Tupua Tamasese

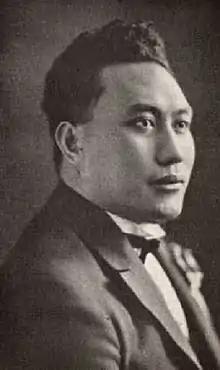
Tupua Tamasese Lealofi III, leader of the pro-independence Mau movement

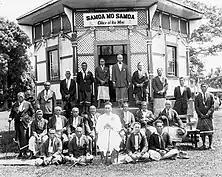

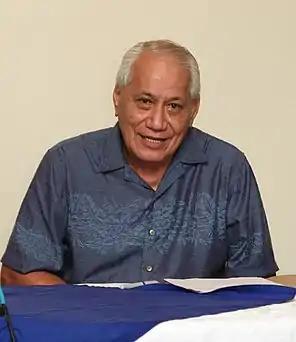

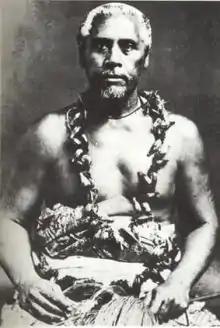
Tupua Tamagāsese Titimaea. The first time the appellation -"Tamasese" -appears alongside the Tupua "tama-a-ʻaiga" name. Tupua Tamasese is thereafter used as the full title name.

Tupua Tamasese, formally known as Tupua, is a state dynasty and one of the four paramount chiefly titles of Samoa, known as the "tama a ʻāiga". It is the titular head of one of Samoa's two great royal families – Sā Tupua, the lineage of King Tupua Fuiavailili, descendant of Queen Salamasina. The current holder of the title is Tui Ātua Tupua Tamasese Efi.